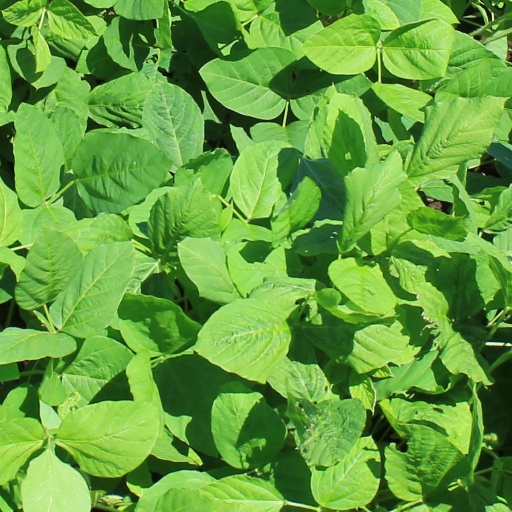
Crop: soybean